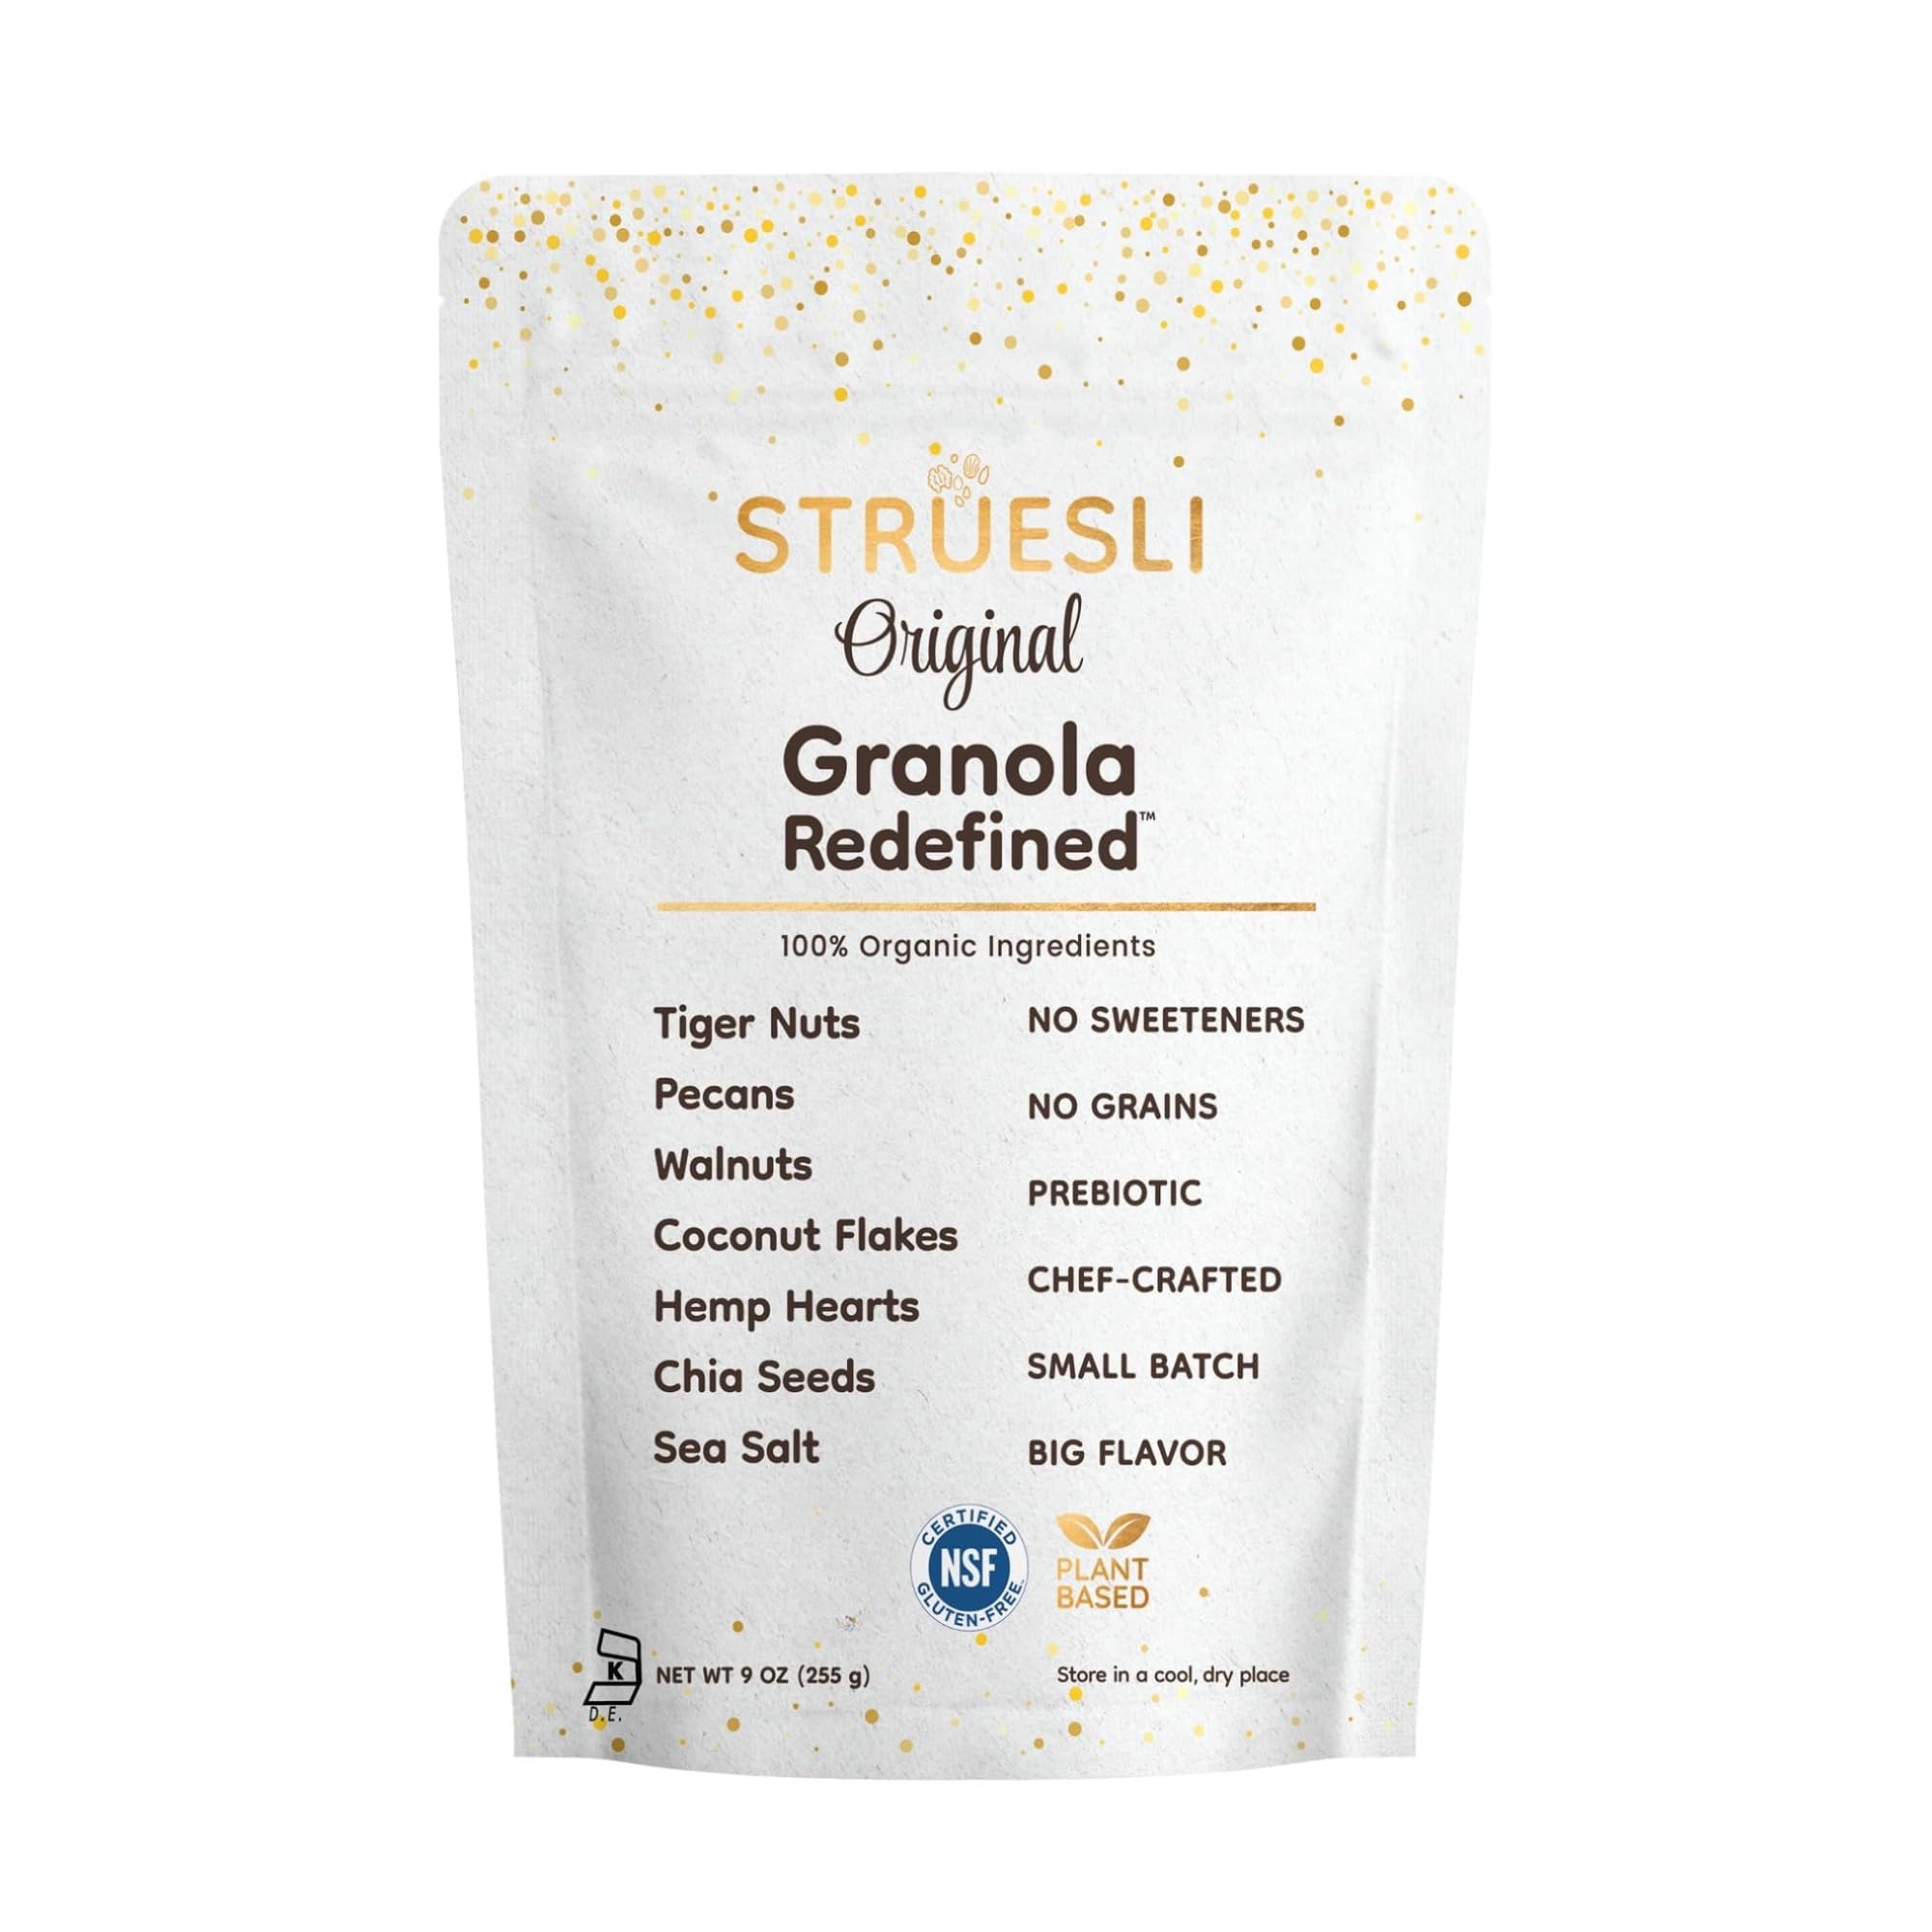
Item Name: Struesli - Organic Original Granola Redefined | No Added Sweeteners, No Grains | Keto & Paleo Friendly | Gluten-Free, Grain-Free, Sugar-Free | Healthy Adult Snack | High-Fiber, Nutrient-Rich, Satisfying Crunch
Bullet Point 1: NUTRIENT-RICH INGREDIENTS: Our Original blend includes tiger nuts (a prebiotic-rich root vegetable), walnuts, pecans, coconut flakes, hemp hearts, golden flaxseed, and black chia seeds. This superfood mix offers boundless flavor and a satisfying crunch in every bite.
Bullet Point 2: KETO & PALEO FRIENDLY: Struesli's Original Granola is crafted without grains, added sugars, or sweeteners, making it perfect for those following keto or paleo diets. It supports your health goals while delivering delicious taste and texture.
Bullet Point 3: ORGANIC AND GLUTEN-FREE: We take pride in offering an organic and gluten-free product. Each batch is meticulously crafted to ensure the highest quality, providing you with a delicious and wholesome snack that meets your dietary preferences and requirements.
Bullet Point 4: CHEF-CRAFTED VERSATILITY: Use Struesli granola in a variety of ways, from topping yogurt and parfaits to adding crunch to salads, soups, power bowls, and avocado toast. It's also great in baked goods or enjoyed as a nutritious snack.
Bullet Point 5: ABOUT US: Struesli is more than just granola; it's a commitment to health, taste, and quality. Our brand is dedicated to crafting delicious and nutritious granola options that cater to various dietary needs, including keto and paleo. We prioritize using organic ingredients to ensure that every bite is not only flavorful but also beneficial for your well-being. With Struesli, you can indulge in a guilt-free snack that's as wholesome as it is delicious.
Value: 9.0
Unit: Ounce

Price: 13.99